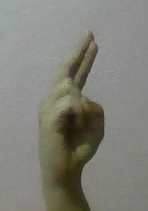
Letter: zay